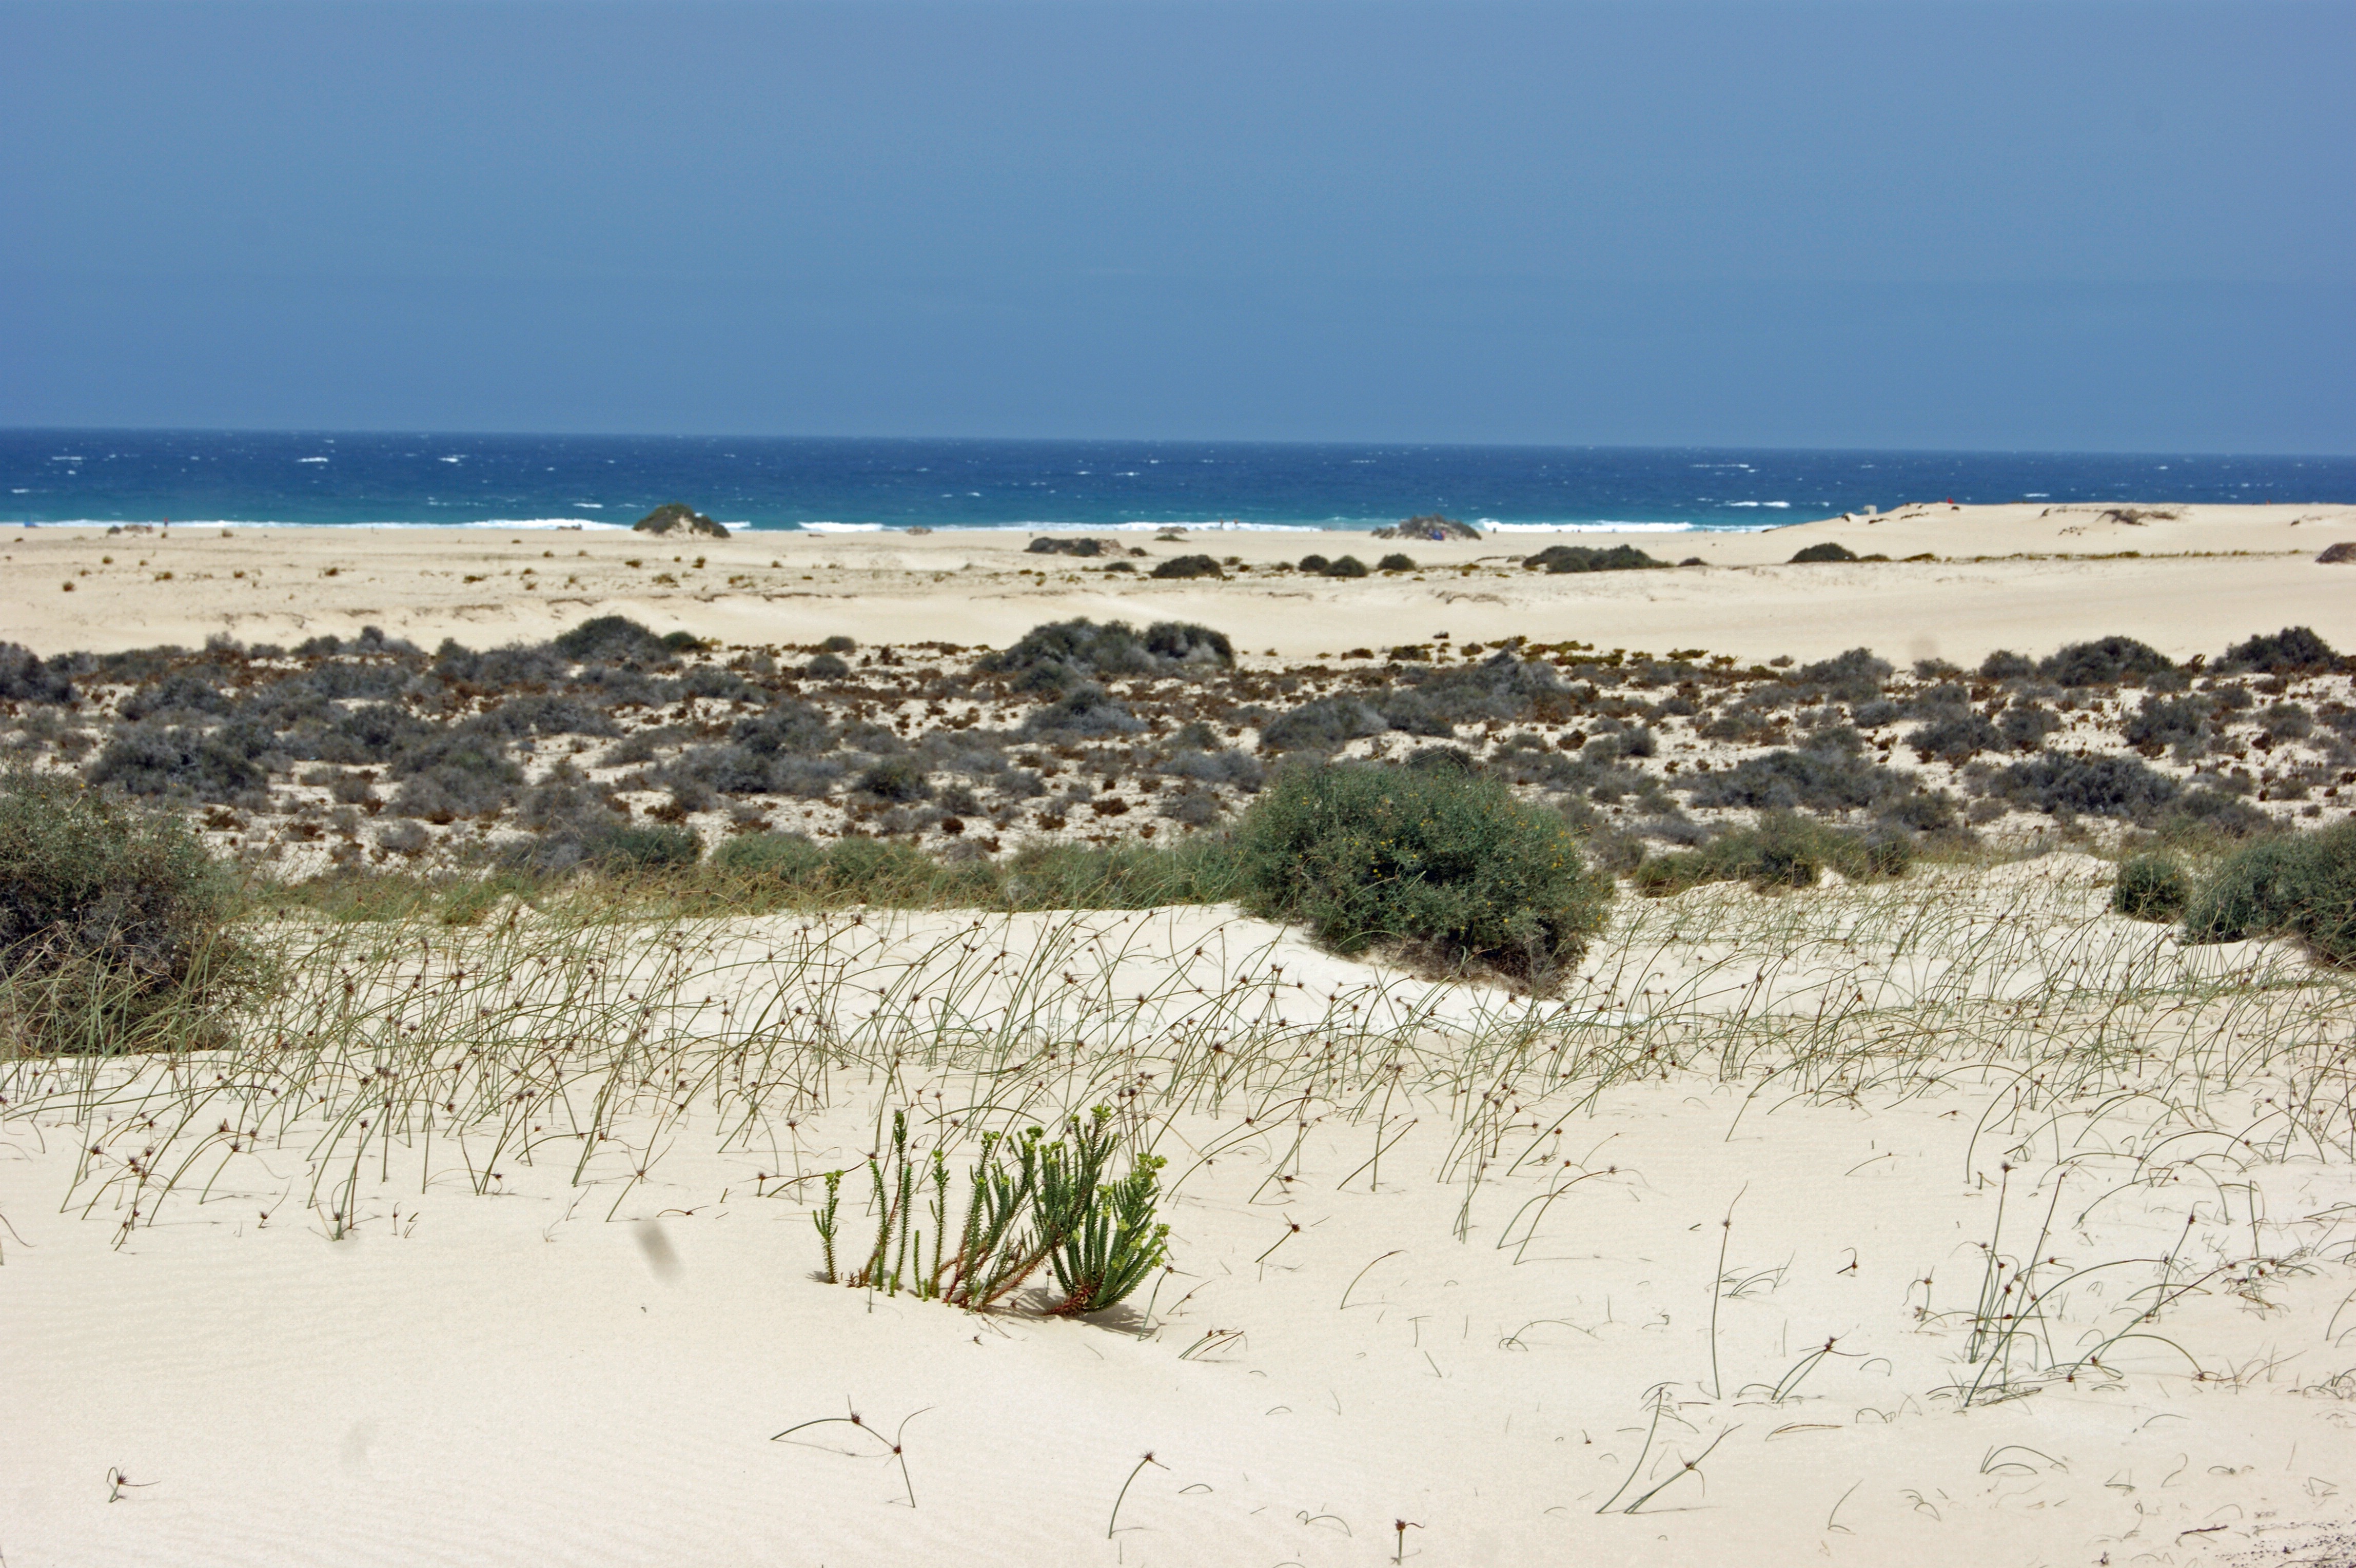
beach, landscape, sea, coast, water, sand, sun, desert, dune, shore, dry, bay, material, body of water, dunes, hot, habitat, ecosystem, wadi, natural environment, aeolian landform